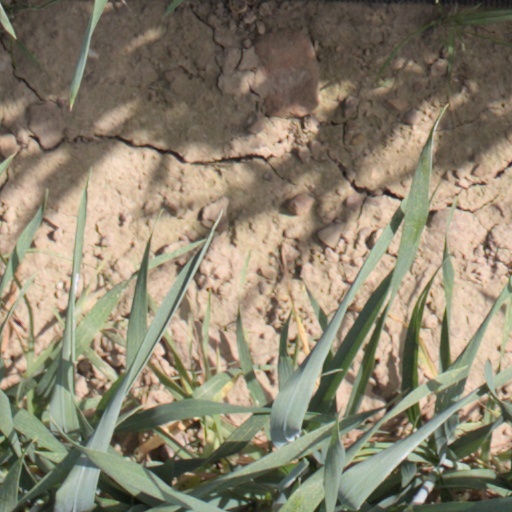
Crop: wheat